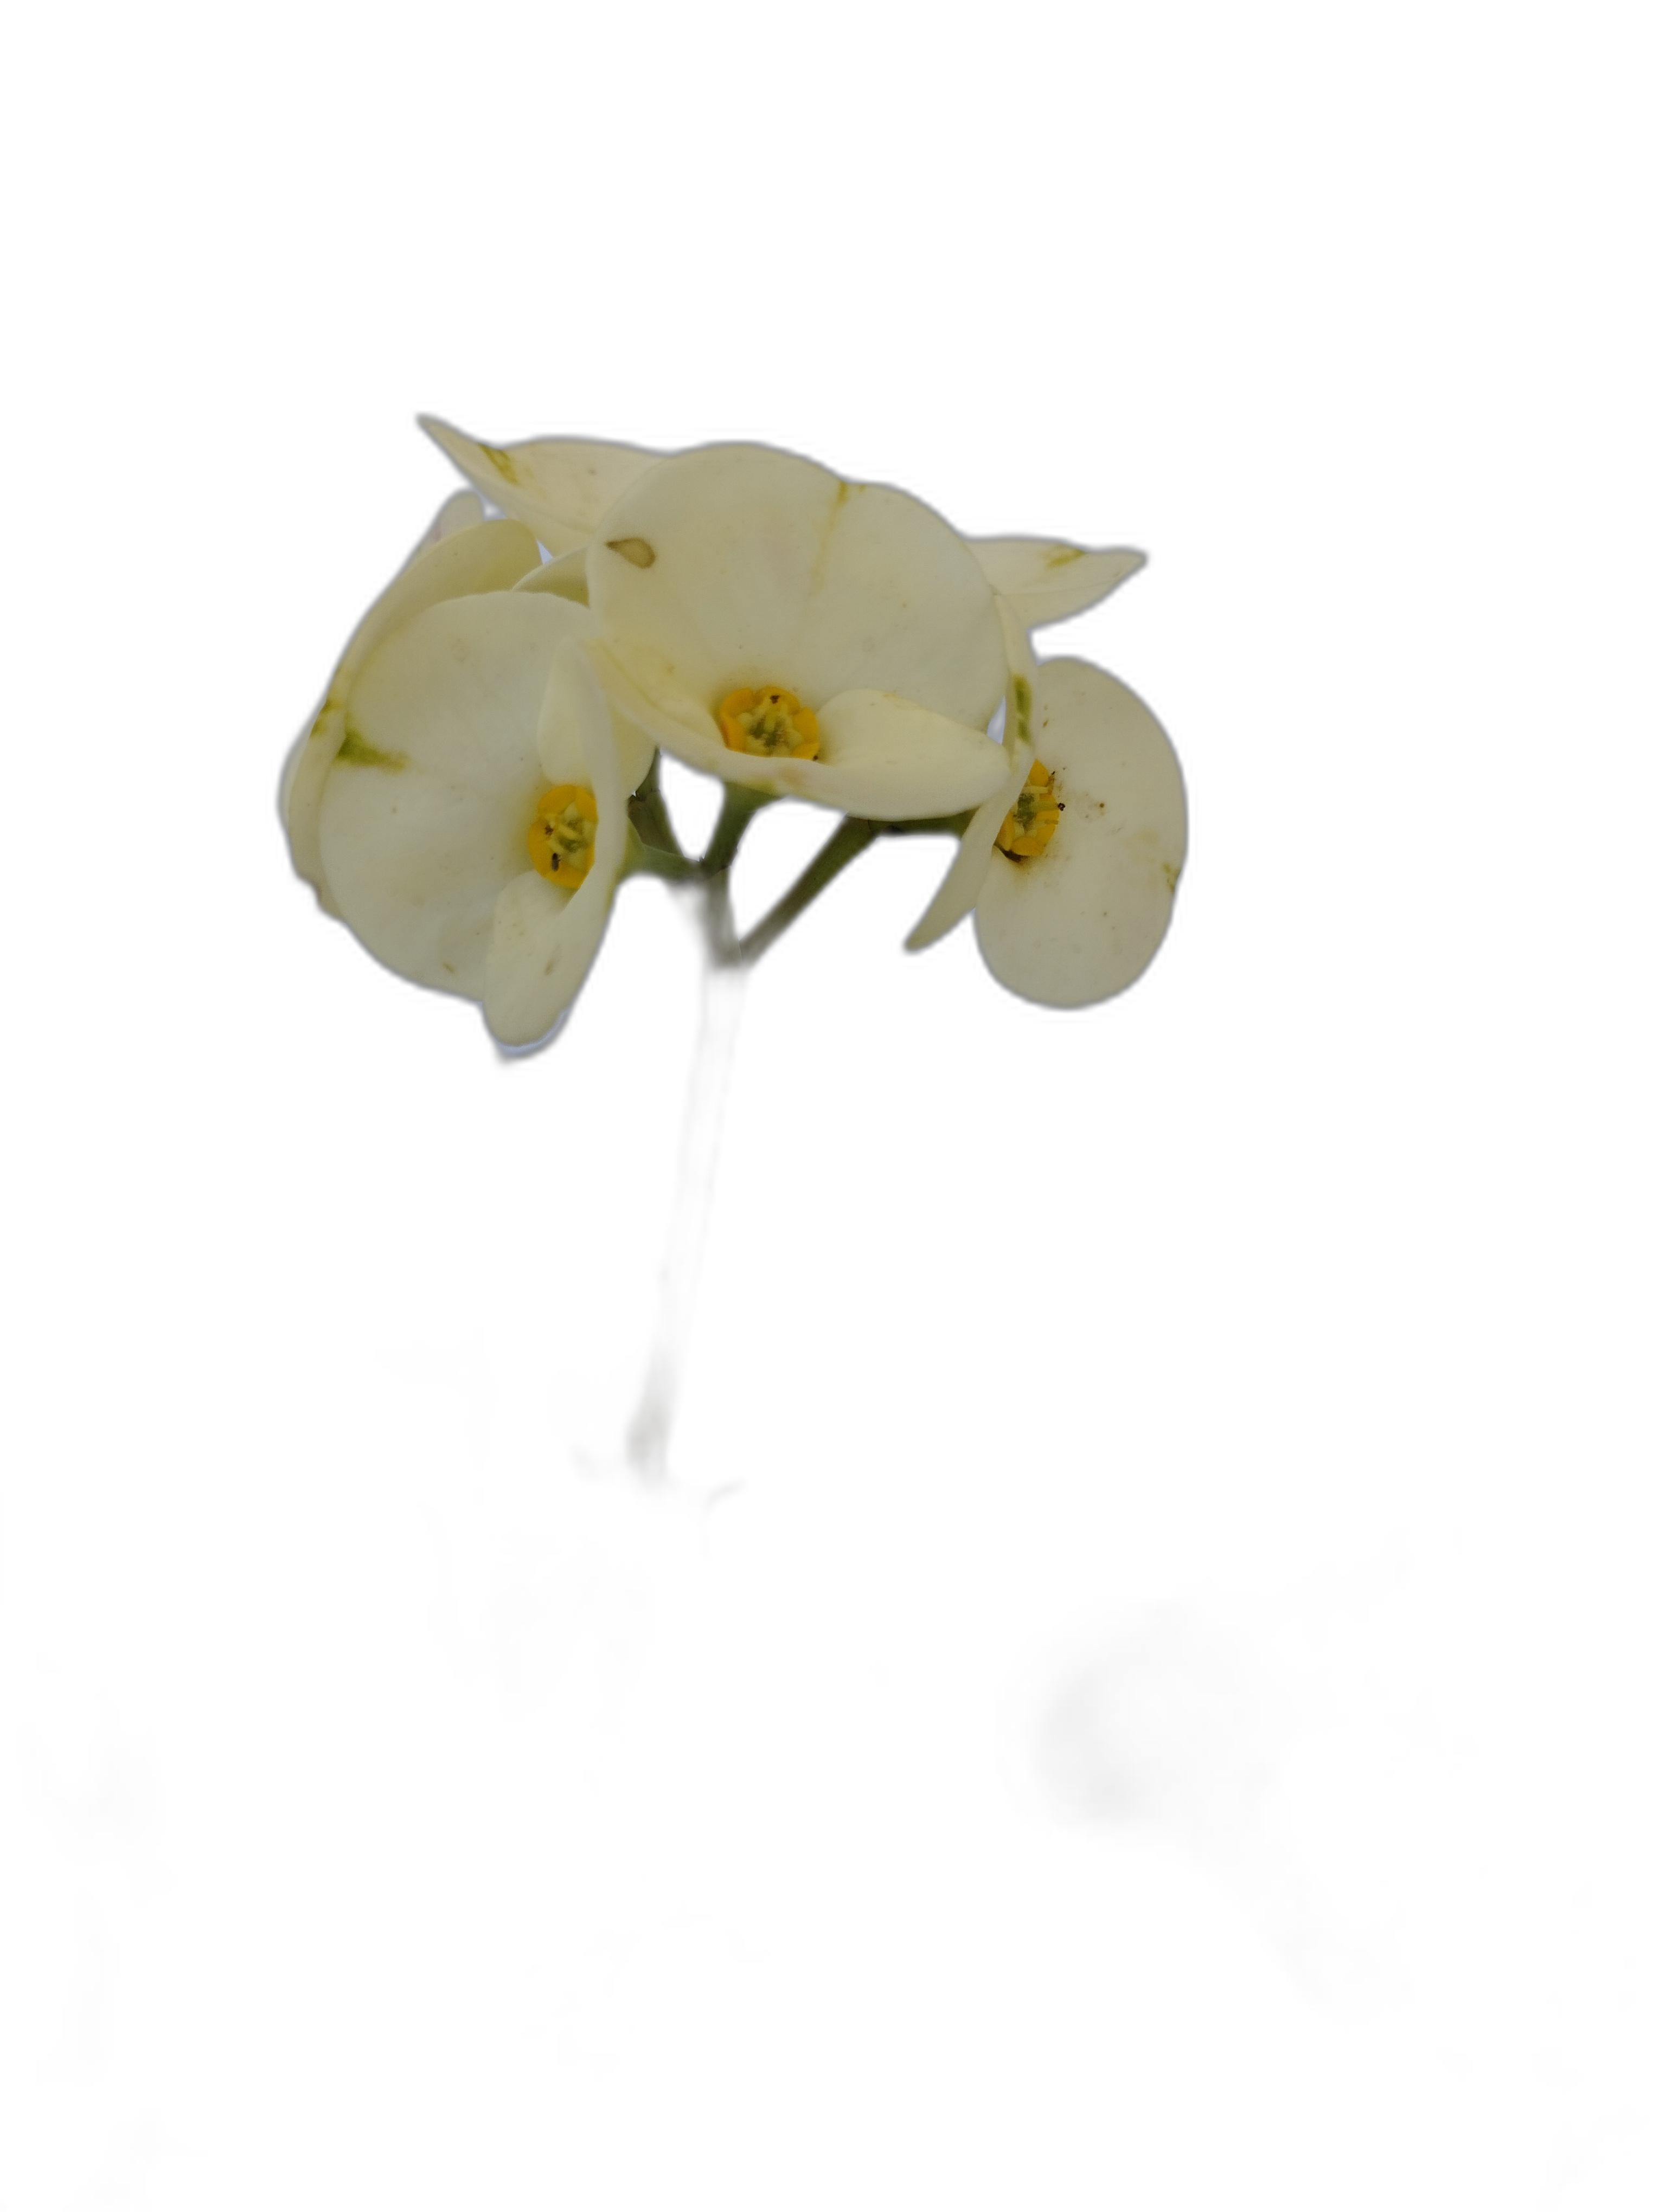
Label: Crown of thorns